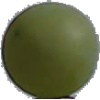
Label: Grape White 4